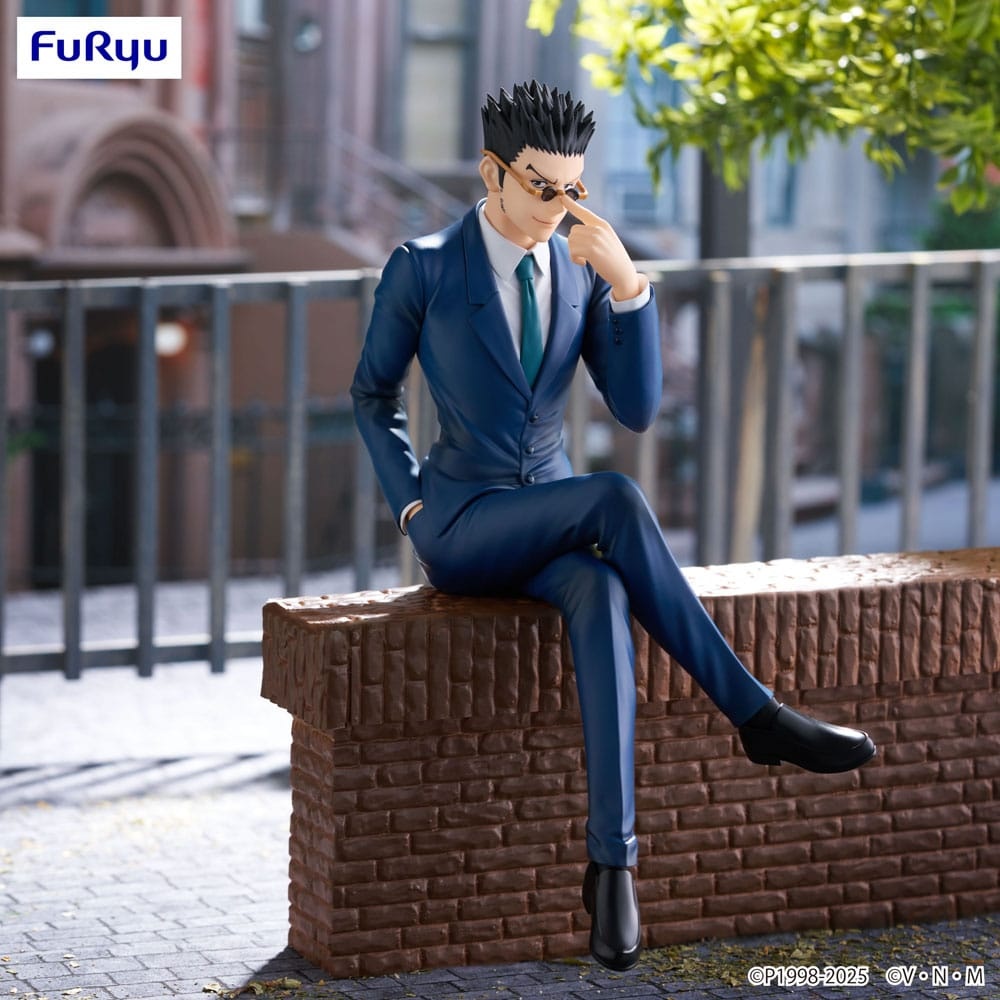
Hunter x Hunter Noodle Stopper PVC Statue Leorio 17 cm
Hunter x Hunter Noodle Stopper PVC Statue Leorio 17 cm This playful 17 cm PVC statue of Leorio from Hunter x Hunter doubles as a noodle stopper! Perfect for anime fans who love their ramen as much as their favorite characters. Keep your chopsticks in place while showcasing this detailed collectible from the beloved series. A must-have for any Hunter x Hunter enthusiast's kitchen or display shelf!
Brand: FuRyu
Category: Home & Garden > Kitchen & Dining > Kitchen Tools & Utensils > Kitchen Organizers > Straw Holders & Dispensers